Progress: Ten Reasons to Look Forward to the Future

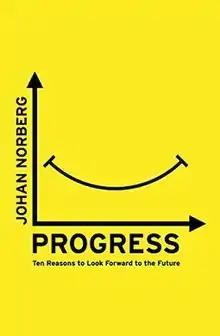
First edition

Progress: Ten Reasons to Look Forward to the Future is a 2016 book by Swedish writer Johan Norberg (a Senior Fellow of the libertarian Cato Institute), which promotes globalization, free trade and the notion of progress. In it, Norberg develops his ideas published previously in "In Defense of Global Capitalism" (2001).